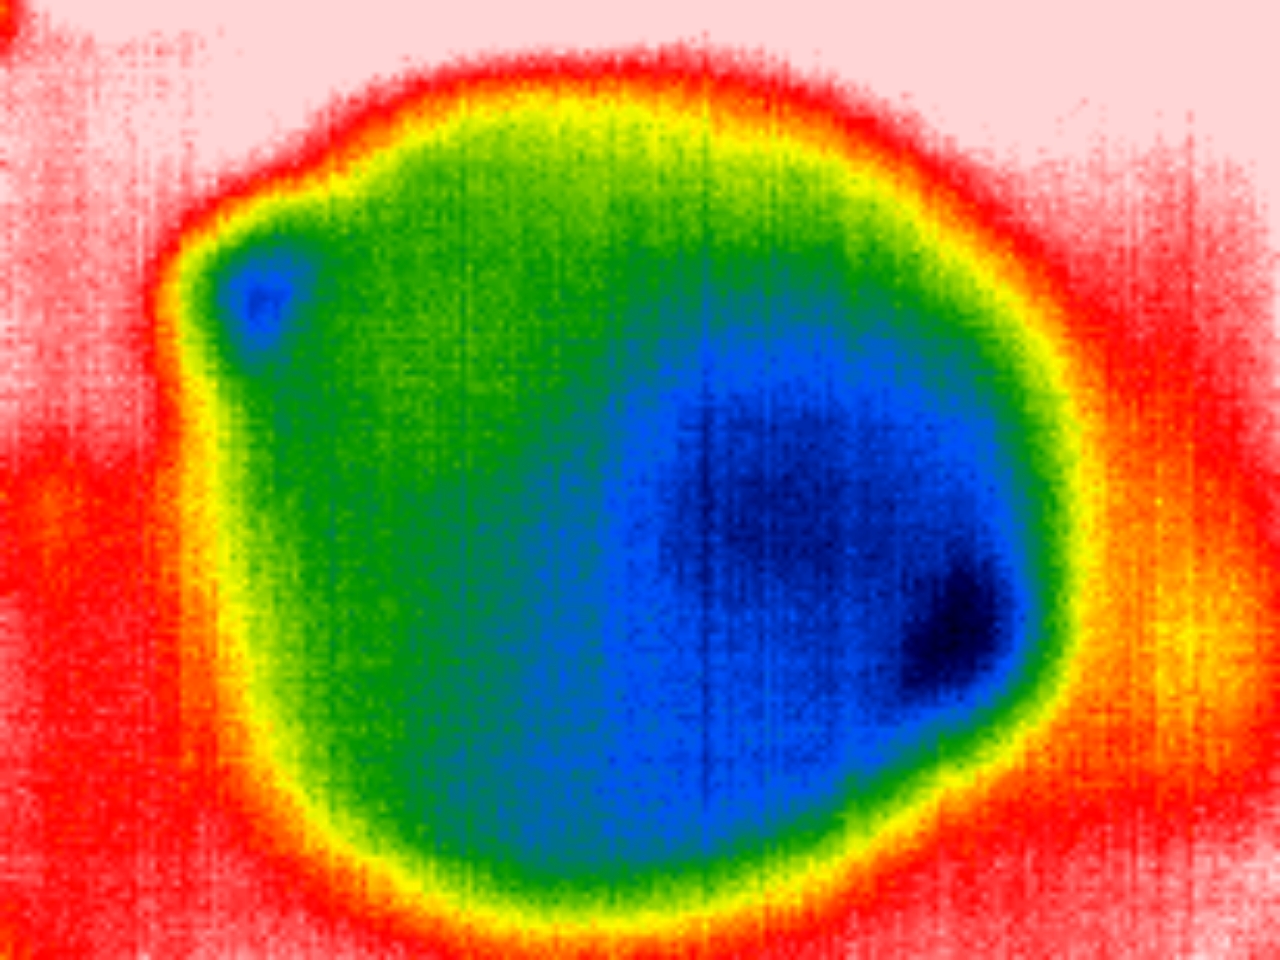
Label: Major Defect